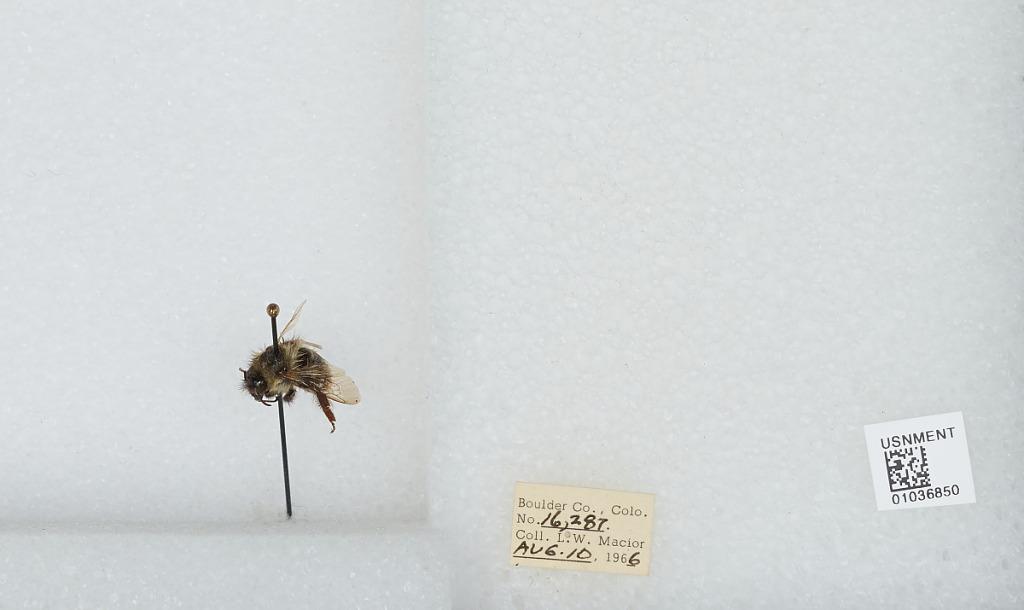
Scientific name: Bombus (Pyrobombus) mixtus Cresson
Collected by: L. Macior
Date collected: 1966-8-10
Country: United States
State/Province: Colorado
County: Boulder
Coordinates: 40.015, -105.27